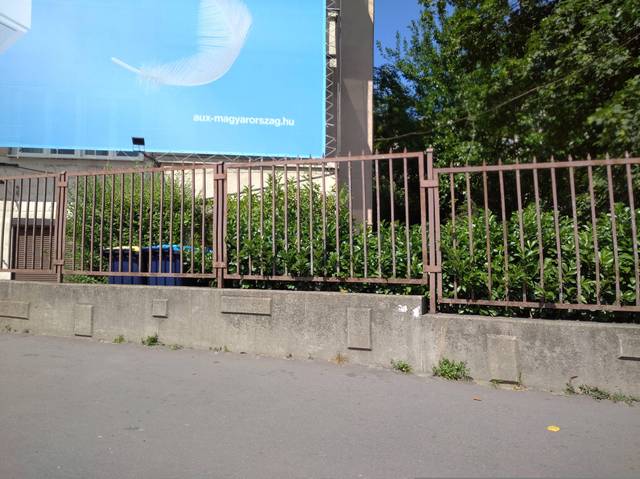
Region: Hungary
Coordinates: 47.485, 19.026